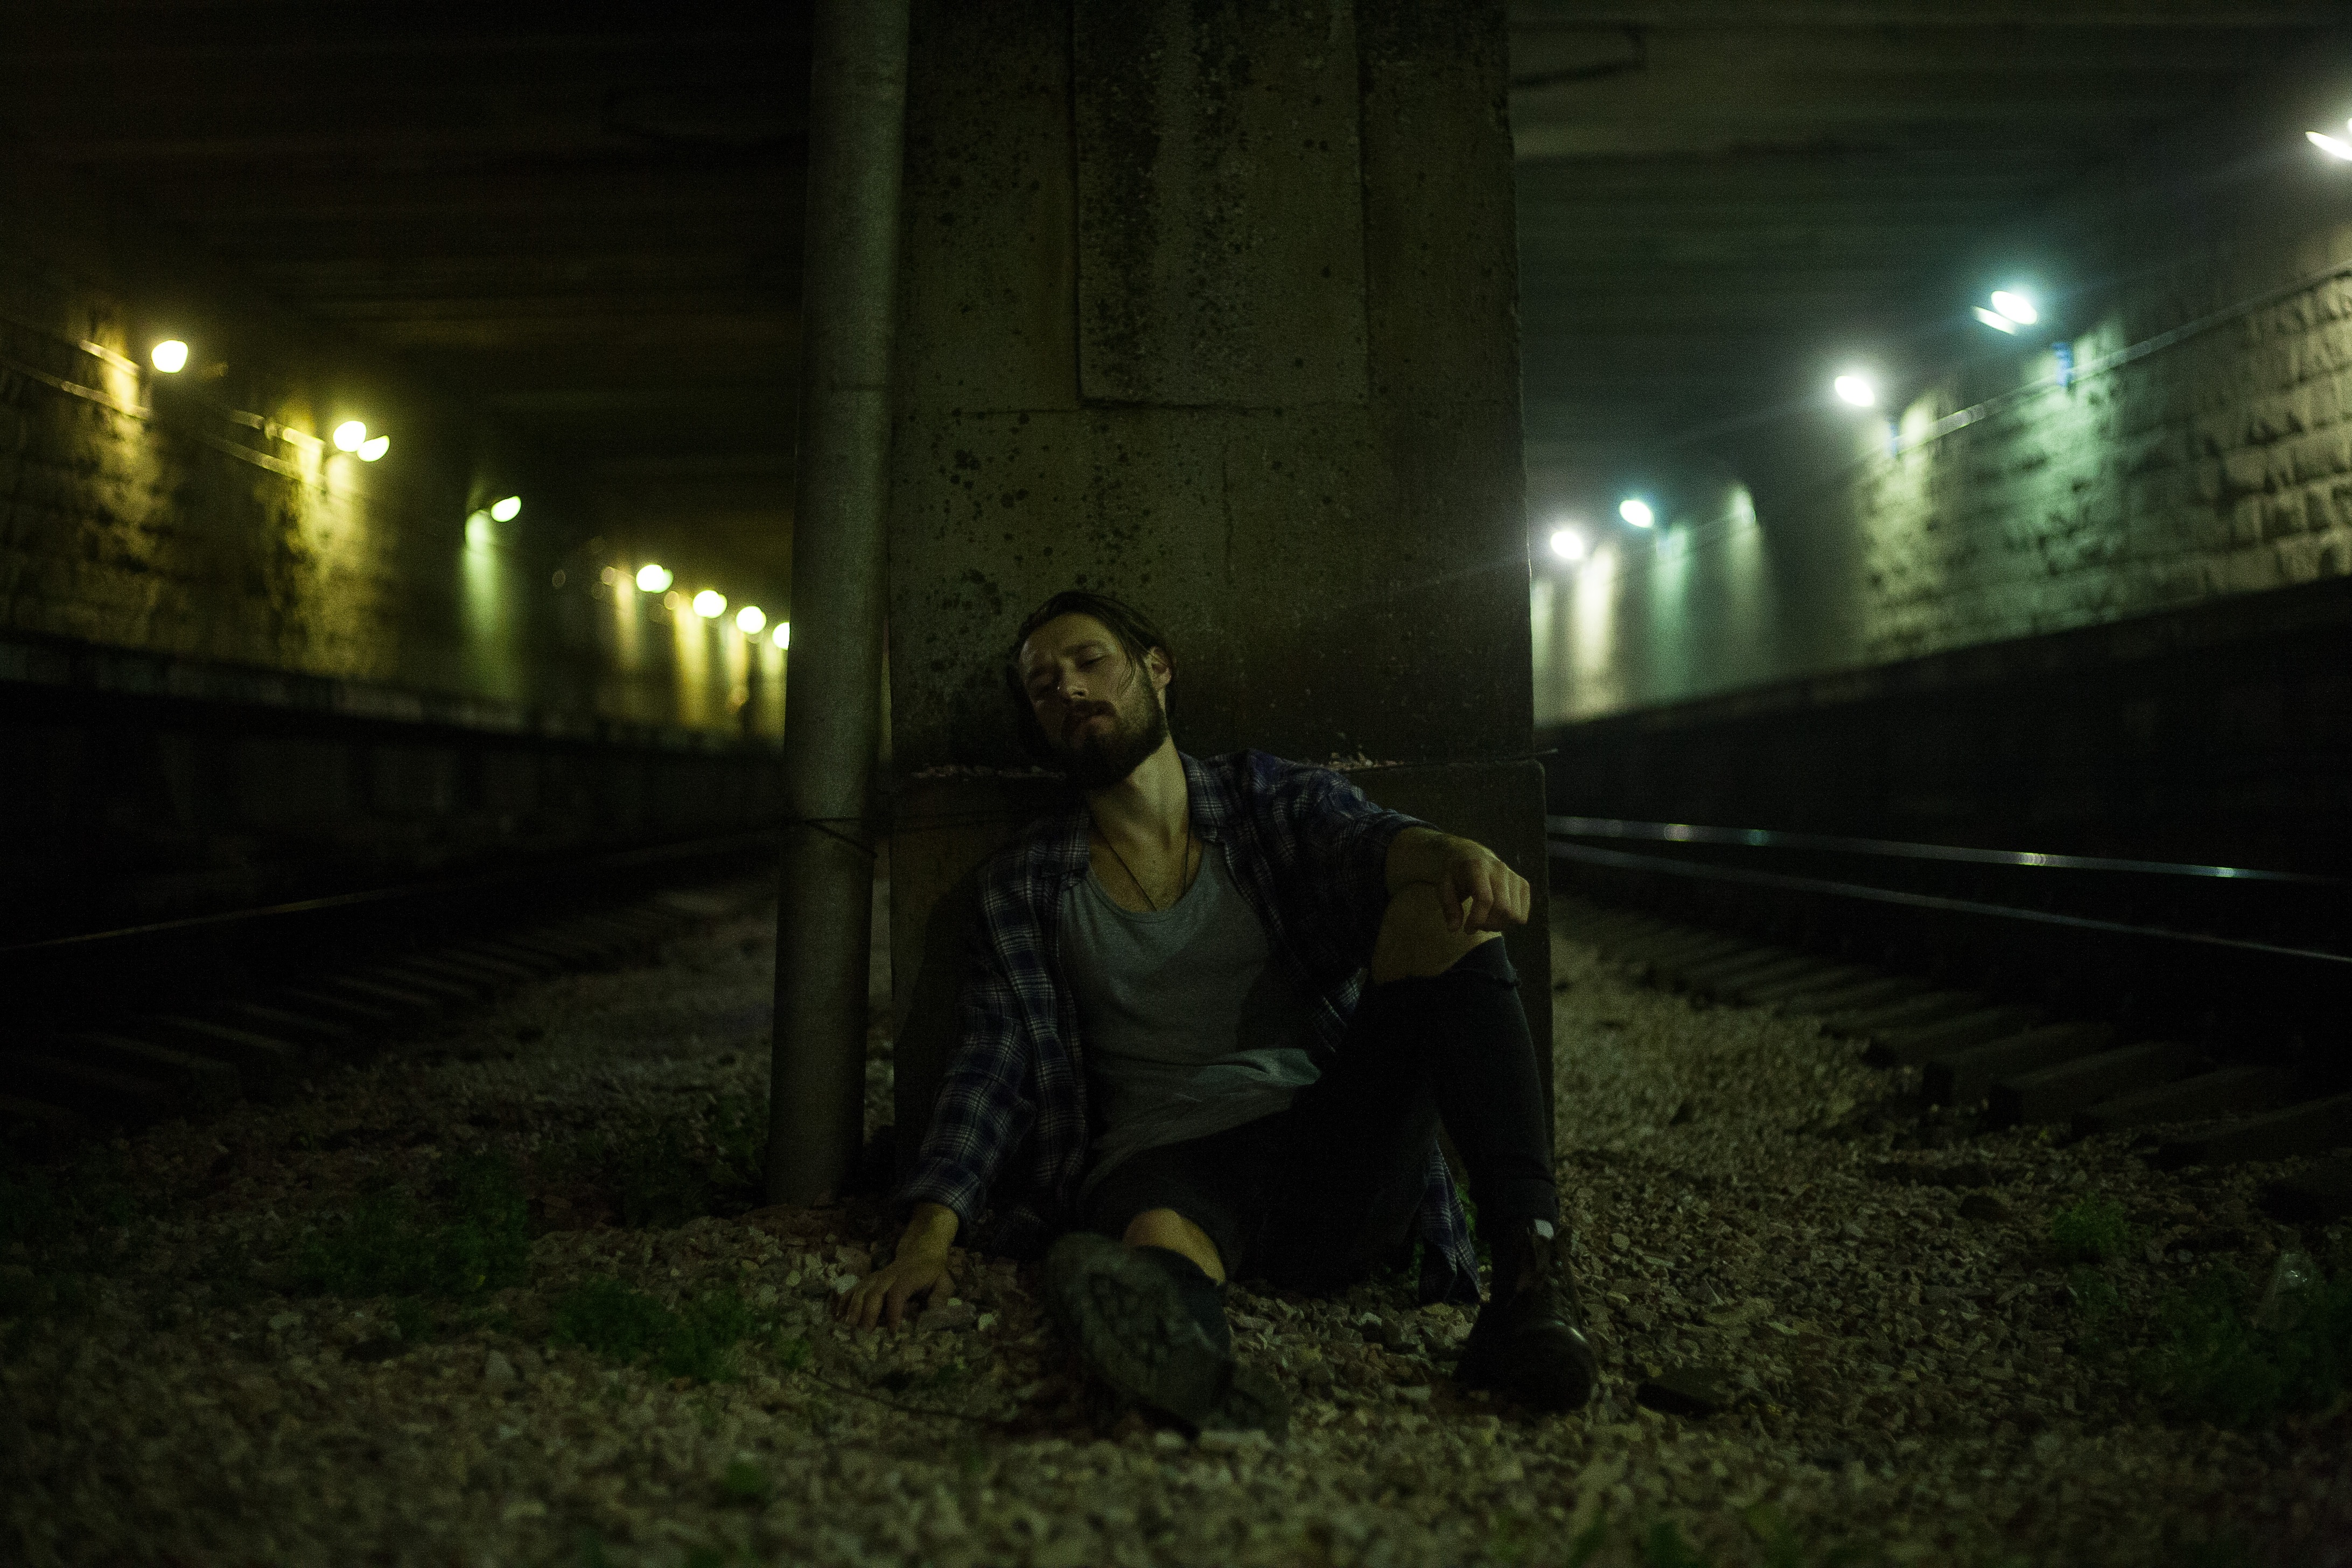
man, person, light, railway, night, city, tunnel, subway, evening, sitting, darkness, stones, lights, pebbles, infrastructure, tired, resting, adult, screenshot